Bengali Language Movement (Barak Valley)

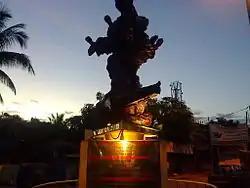
A memorial built in memory of language martyrs

The Bengali Language Movement of Barak Valley was a period of protests that began in 1960 against the decision of the Government of Assam to make Assamese the state's sole official language, even though most Barak Valley residents spoke Bengali. About 80% of the valley's residents are ethnic Bengalis, and the Bengali population in the Barak Valley region consists of both Hindus and Muslims in about equal number, constituting the overwhelming majority of the population. There is also a substantial minority of native tribes and immigrants from other parts of India.